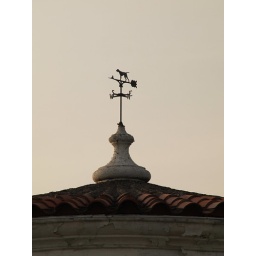
Houston Texas walking around the Old Montrose neighborhood down Westheimer street 2010 Building Streets Signs Vintage